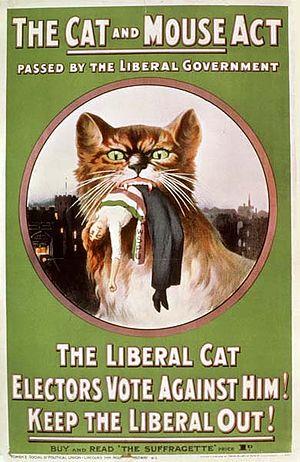
Le Cat and Mouse Act est le nom qui fut donné par les journalistes au Temporary Discharge for Ill Health Act de 1913 au Royaume-Uni. Cette loi cherchait à contrecarrer les grèves de la faim des suffragettes emprisonnées.